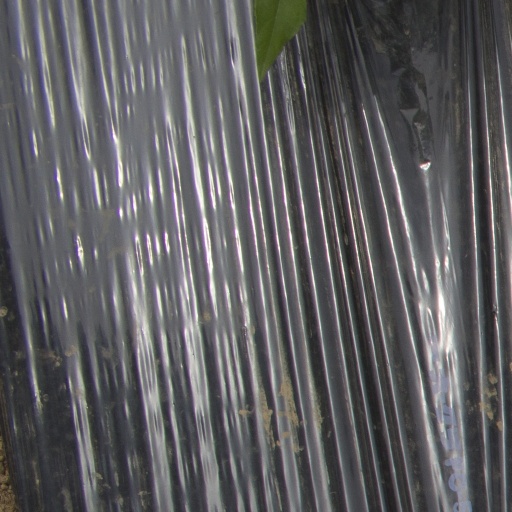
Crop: Jerusalem artichoke